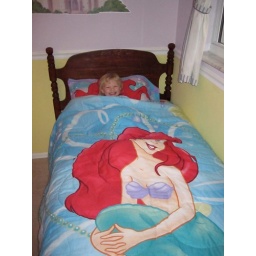
Emily in her big girl bed